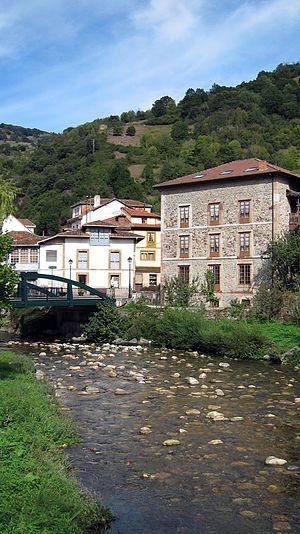
Belmonte de Miranda est une commune située dans la communauté autonome des Asturies en Espagne. Elle est composée de 15 paroisses.